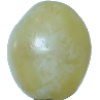
Label: Grape White 1